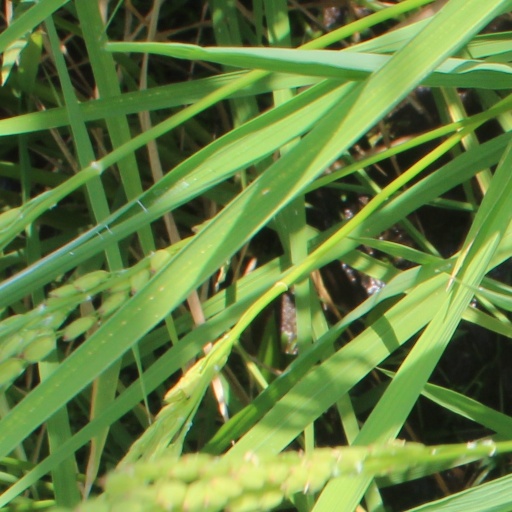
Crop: rice